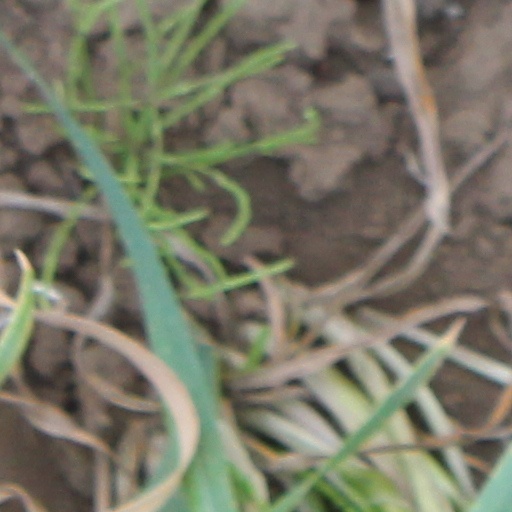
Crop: wheat